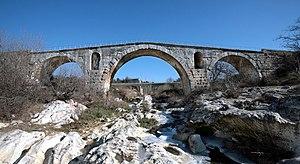
Apta Julia est une cité romaine qui donna naissance à Apt. Dénommée aussi Apta Julia Vulgientium elle fut construite sur le territoire de la tribu des Vulgientes. Celle-ci faisait partie de la fédération des Albiques, avec les Albienses, du Plateau d'Albion, et les Vordenses de Gordes. Cette fédération
Le Pont Julien est un pont romain, traditionnellement daté de l'an 3 av. J.-C., au débouché du défilé de Roquefure, à 5 km au nord de Bonnieux et à 8 km à l'ouest de la ville d'Apt.
Cette liste de ponts romains ne comprend que des ponts encore existants ou dont les vestiges sont encore très discernables.
Le Calavon, aussi appelé Coulon, est une rivière du sud-est de la France qui s'écoule dans les départements des Alpes-de-Haute-Provence puis de Vaucluse, entre le Luberon et les monts de Vaucluse, dans la région Provence-Alpes-Côte d'Azur. Elle est un affluent droit de la Durance, donc sous-affluent du Rhône.
Cet article recense les monuments historiques du département de Vaucluse, en France.